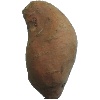
Label: potato_sweet